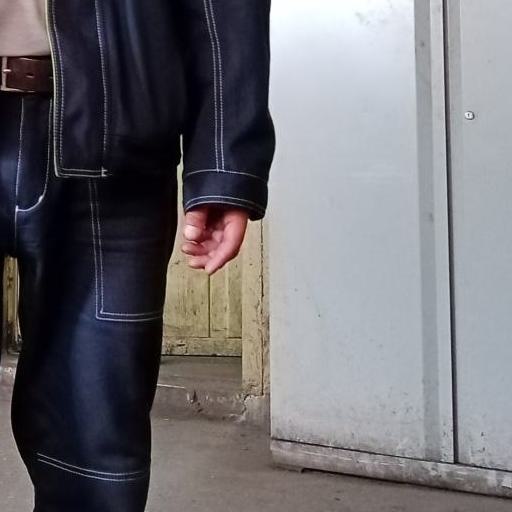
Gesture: no_gesture